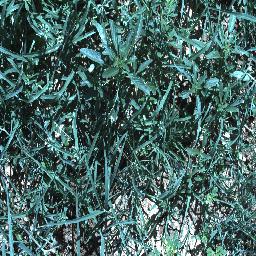
Label: negative